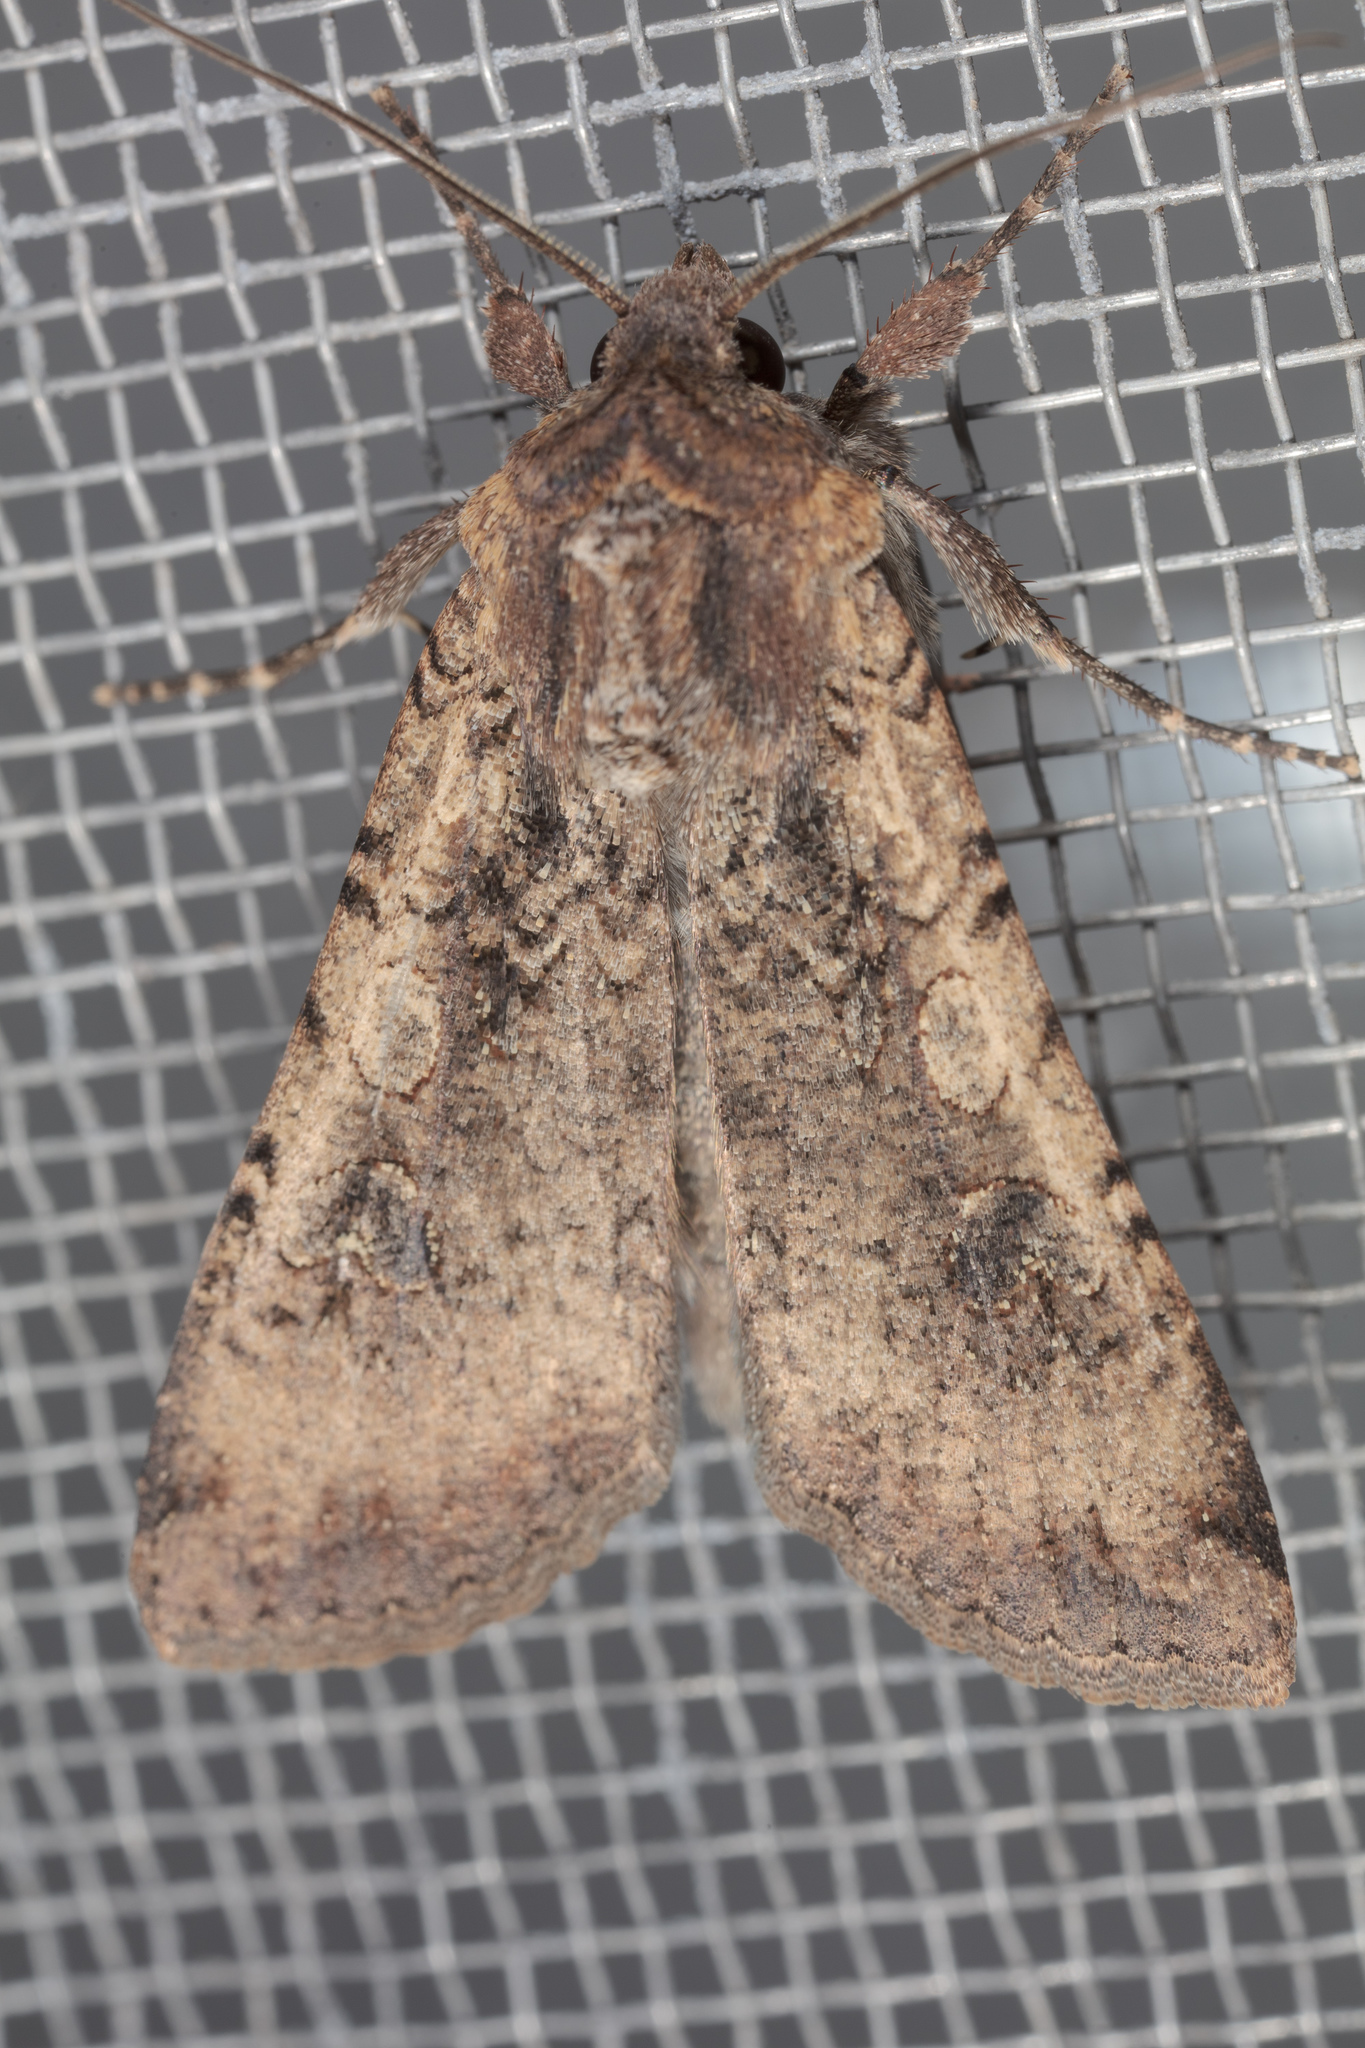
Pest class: cutworms